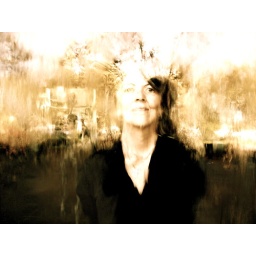
The girl in the glass